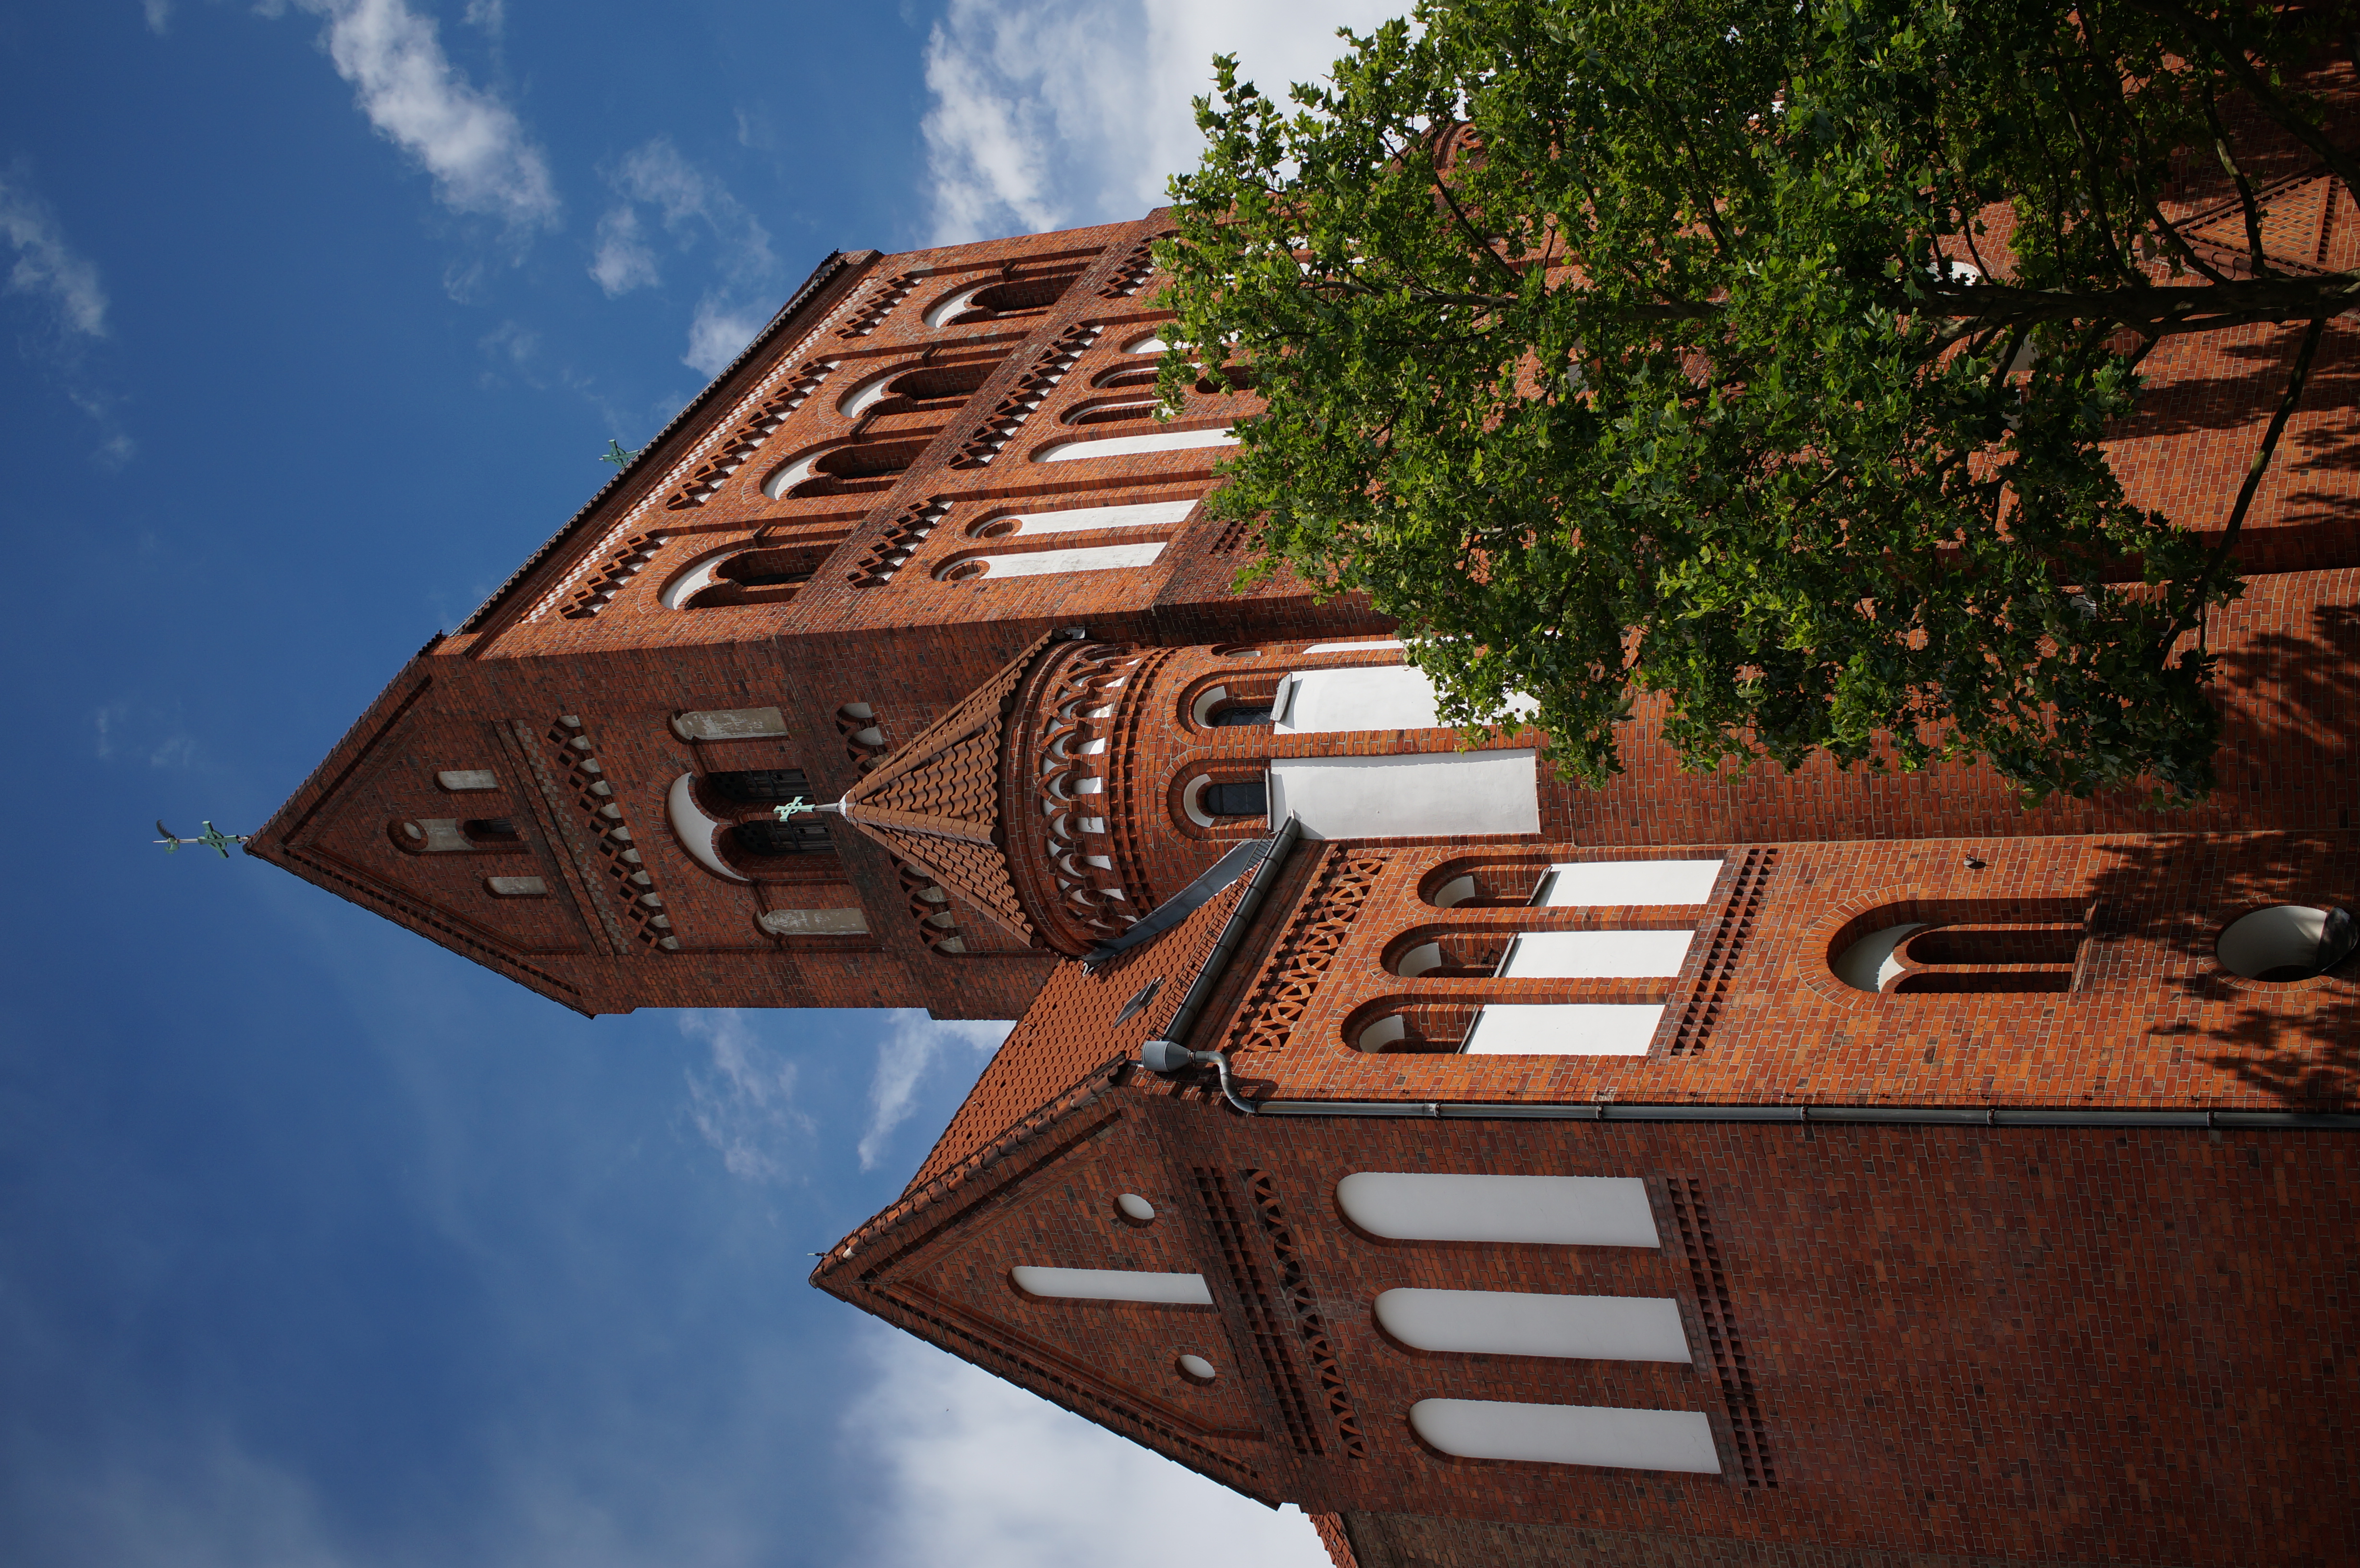
wood, vehicle, 2014, germany, deutschland, berlin, sony, sigma, nex, nex6, lenstagged, steffenzahn, 30mm, sigma30mm28exdn, sigma30mmf28, sigma30mmf28dn, sigma30mm, guessedberlin, gwbsurfer321meins, screenshot, aerial photography